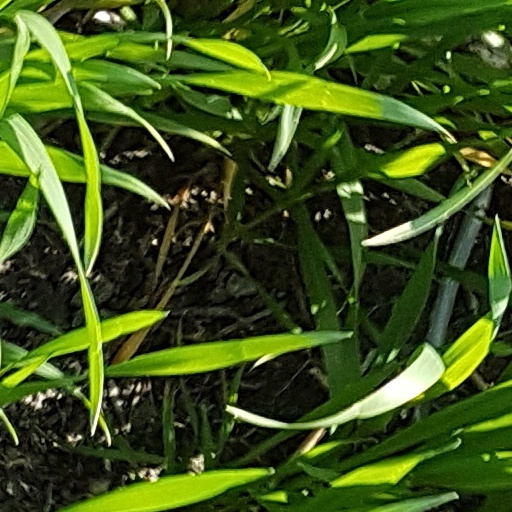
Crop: wheat